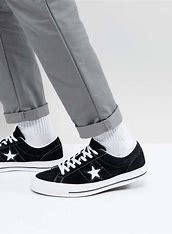
Brand: Converse
Model: One Star Ox